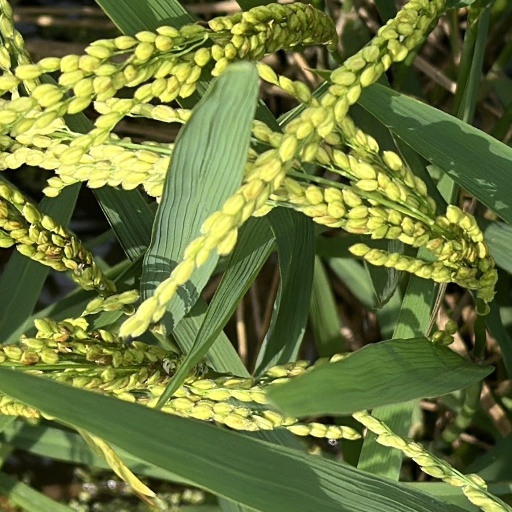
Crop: rice